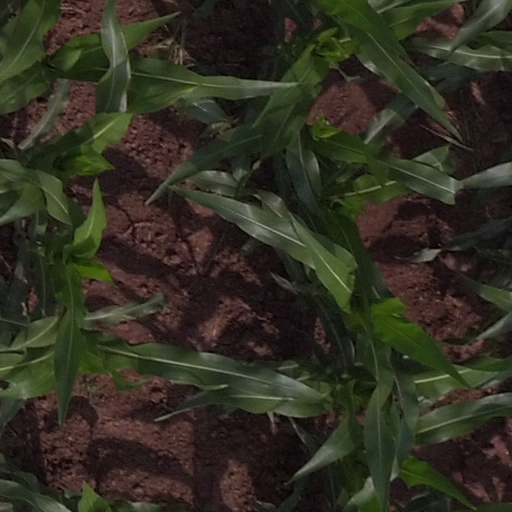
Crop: maize; corn